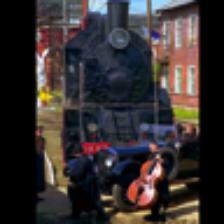
Label: NonHuman